55th (West Lancashire) Division

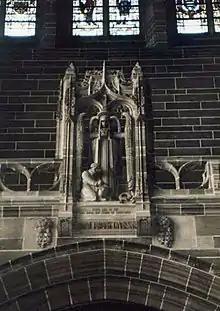
The division memorial in Liverpool. The corbels represent tank treads. The sculpture depicts an angel with a cross holding a crown above a kneeling soldier, with the divisional motto in relief.

After Cambrai, the division was assigned to I Corps, part of the First Army, and moved to the Bomy area for rest and training. In anticipation of a German attack, the 1/4SL (the divisional pioneers) and Royal Engineers (RE) fortified the defences in the Givenchy–Festubert sector. By 1918, the number of front line infantry within the British Army in France had decreased because of casualties and a lack of eligible replacements, which had resulted in a manpower crisis. To consolidate manpower and to increase the ratio of machine guns and artillery support available to the infantry, the number of battalions in a brigade was decreased from four to three, leaving a division with nine battalions in place of twelve. This reduced the establishment of a division from 18,825 men to 16,035. An attempt was made to consolidate battalions from the same regiment within the same brigade. The Liverpool Irish (164th Brigade), the 1/9KR (165th Brigade), and the 1/5LR (166th Brigade) were transferred to the 57th (2nd West Lancashire) Division to be merged with second-line units. The artillery was also reorganised: the third medium trench mortar battery was divided between the other two, and the heavy trench mortar battery became a corps asset on 29 January.